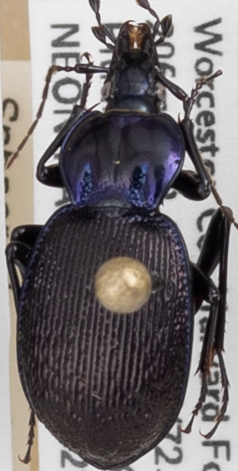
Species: Sphaeroderus stenostomus lecontei
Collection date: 2021-07-07
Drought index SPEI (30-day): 0.728
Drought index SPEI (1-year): -1.058
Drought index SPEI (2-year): -0.992